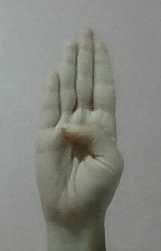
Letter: kaaf